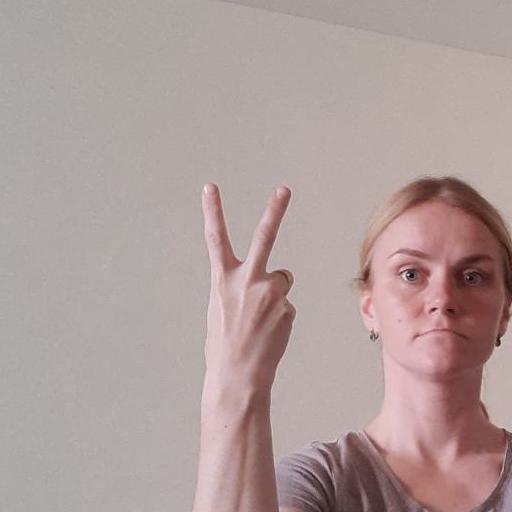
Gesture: peace_inverted